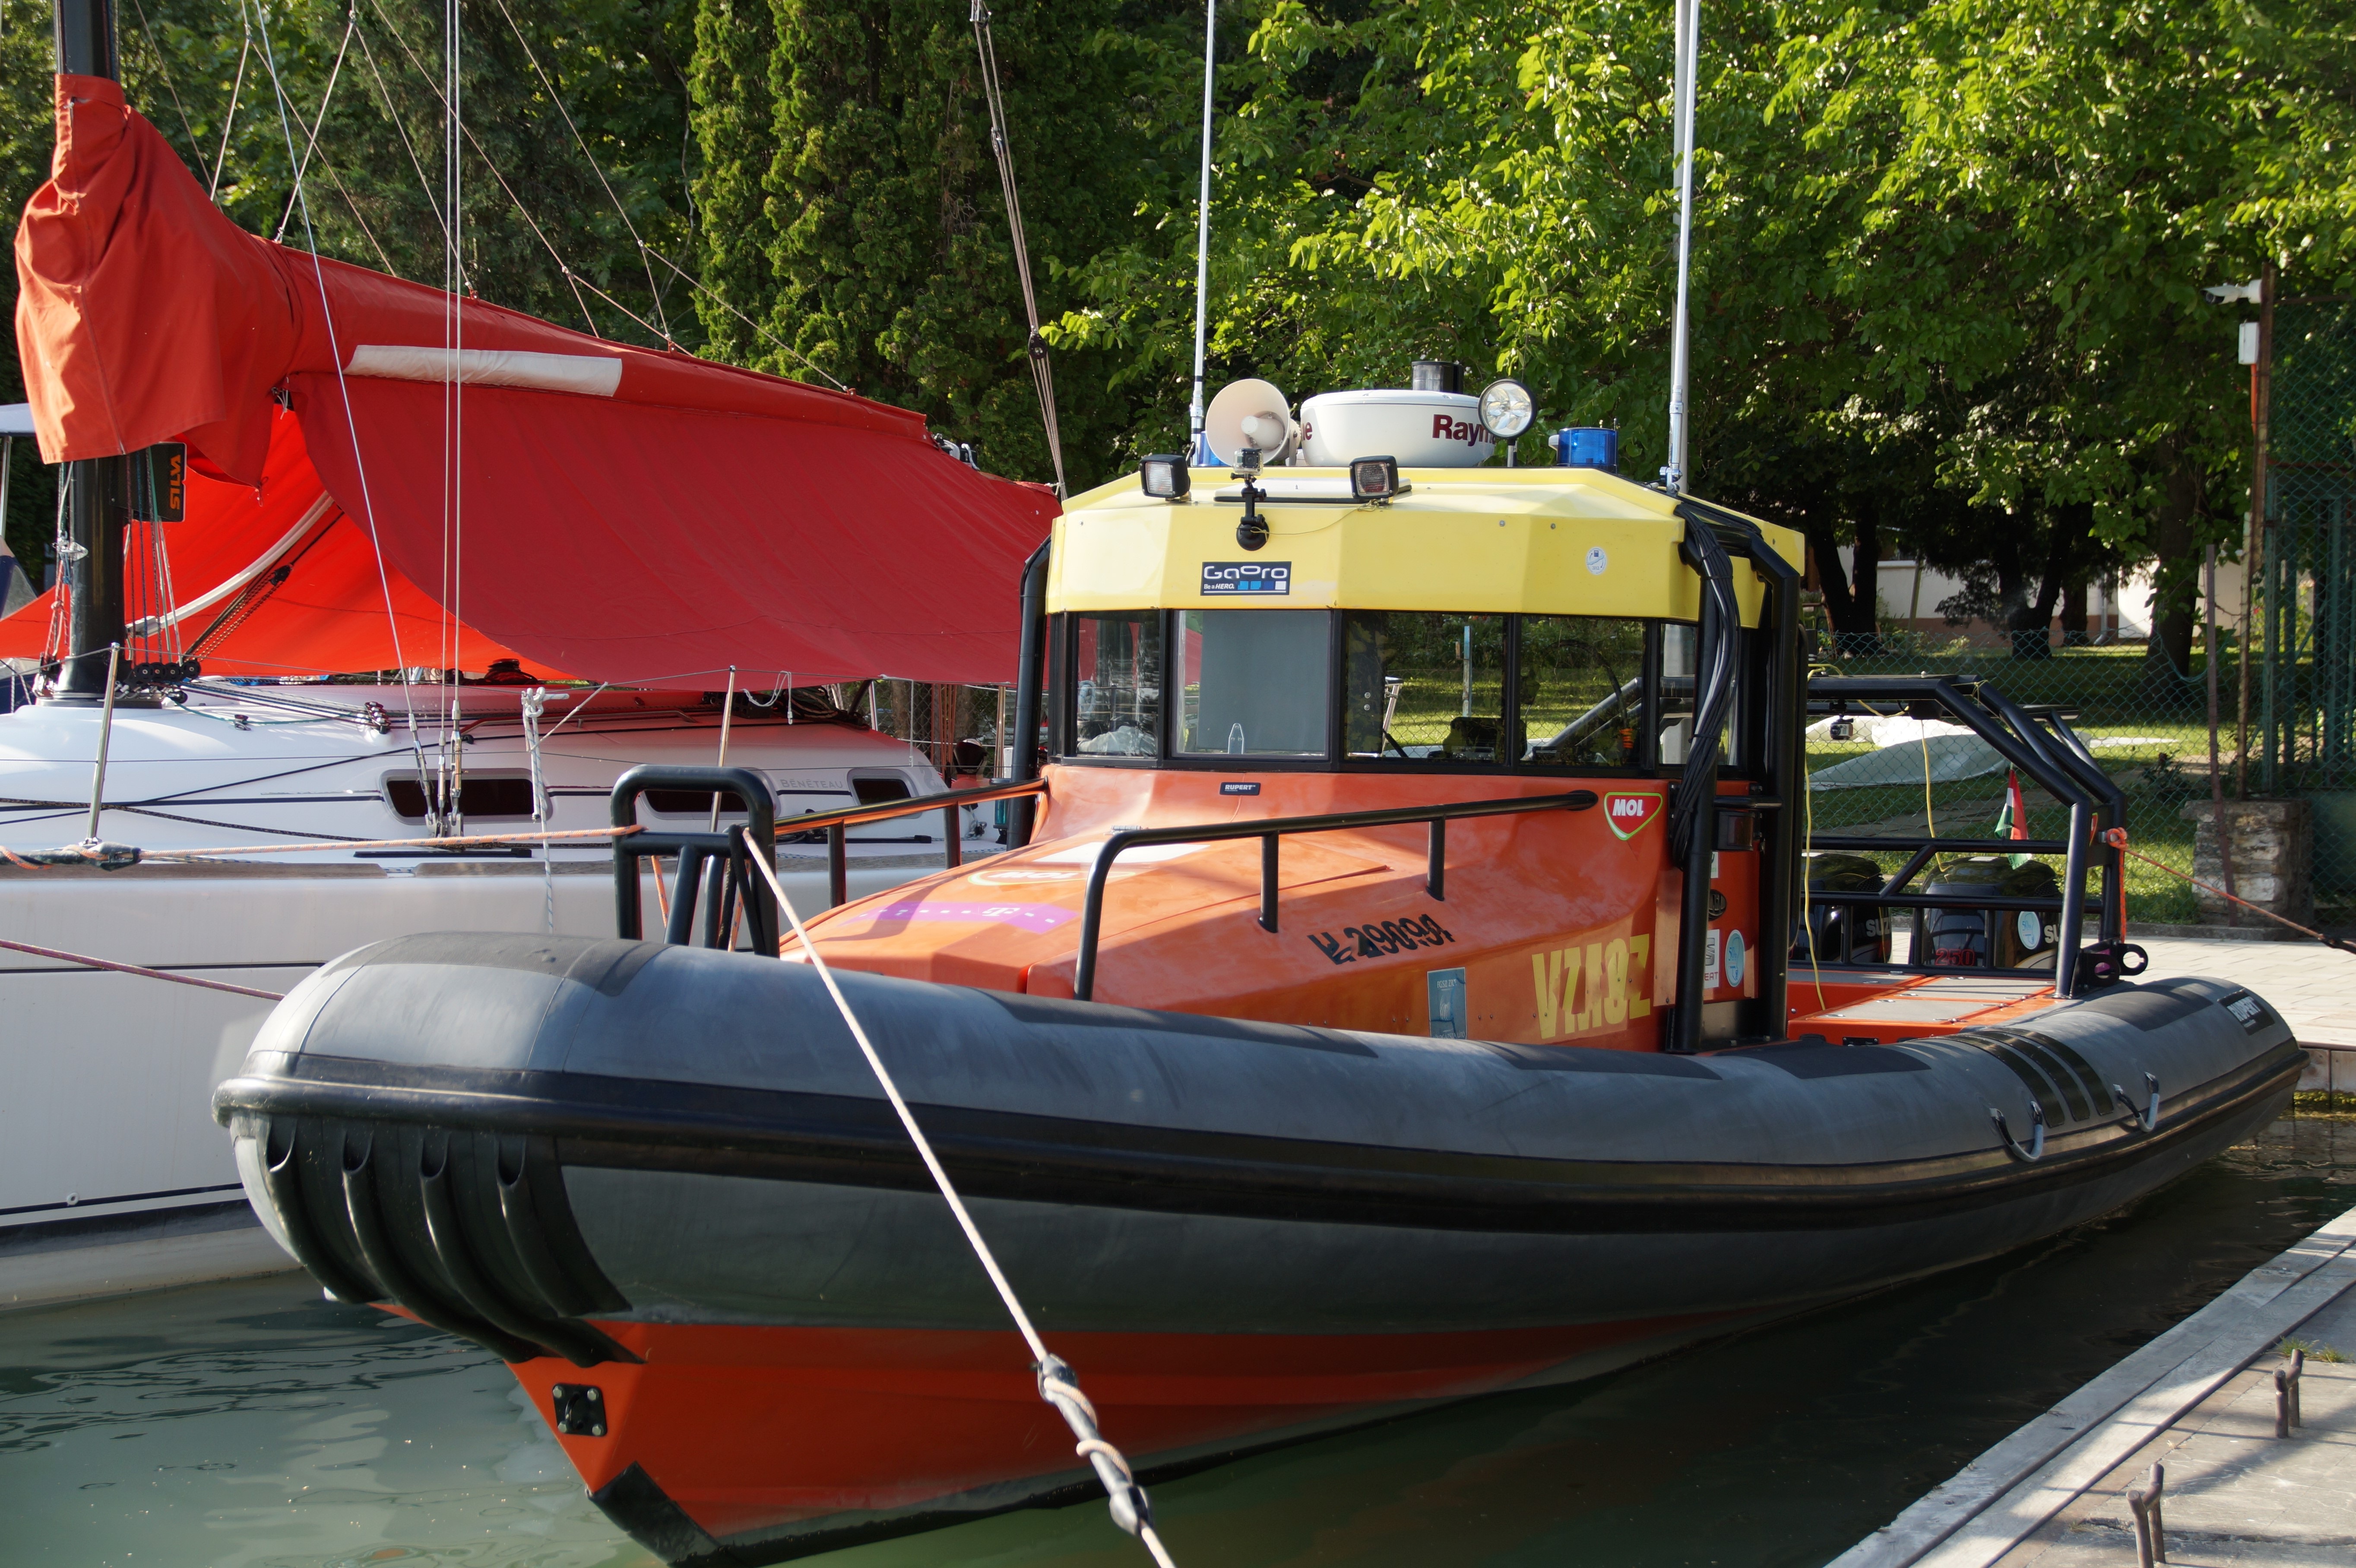
boat, ship, vehicle, port, sailboat, waterway, motorboat, fast, tugboat, watercraft, inflatable, fishing vessel, berthed, pilot boat, skiff